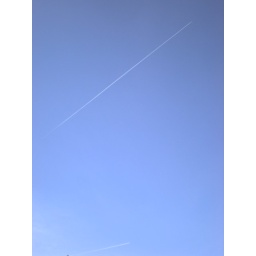
Often can see white lines in blue sky, lovely~